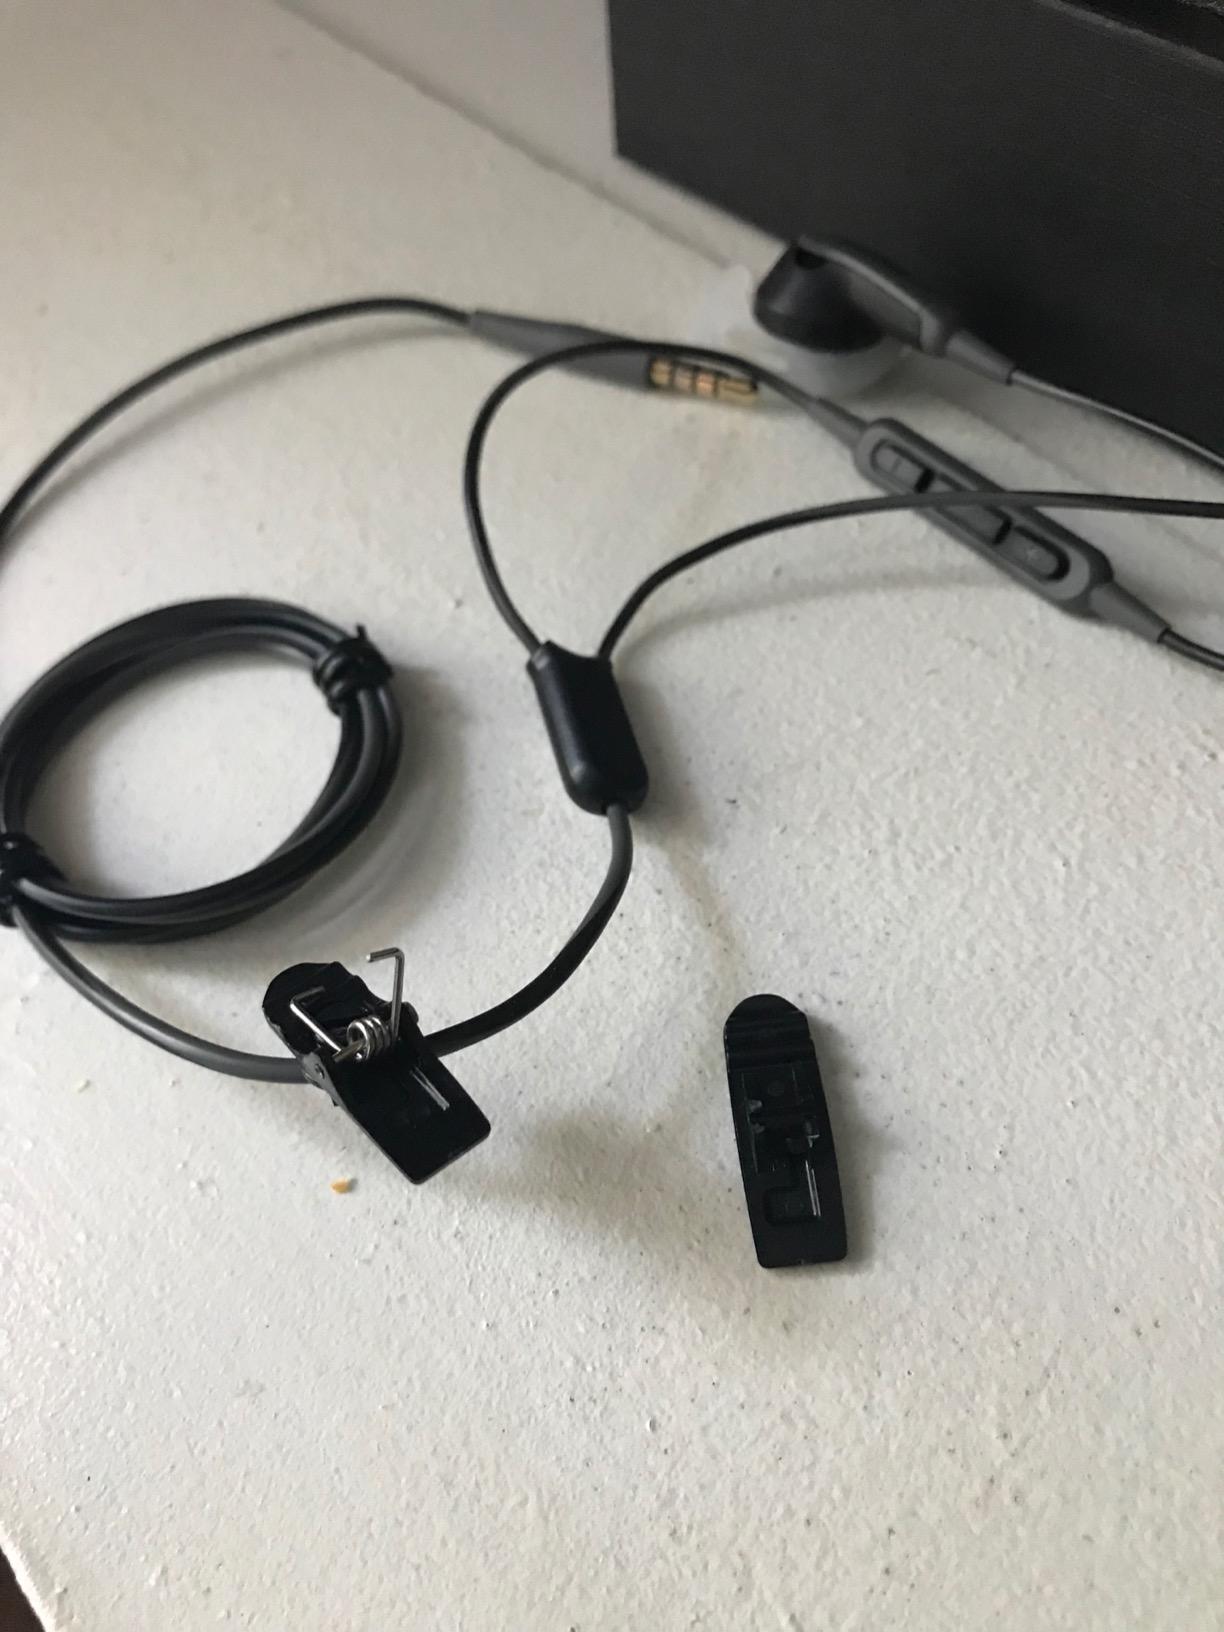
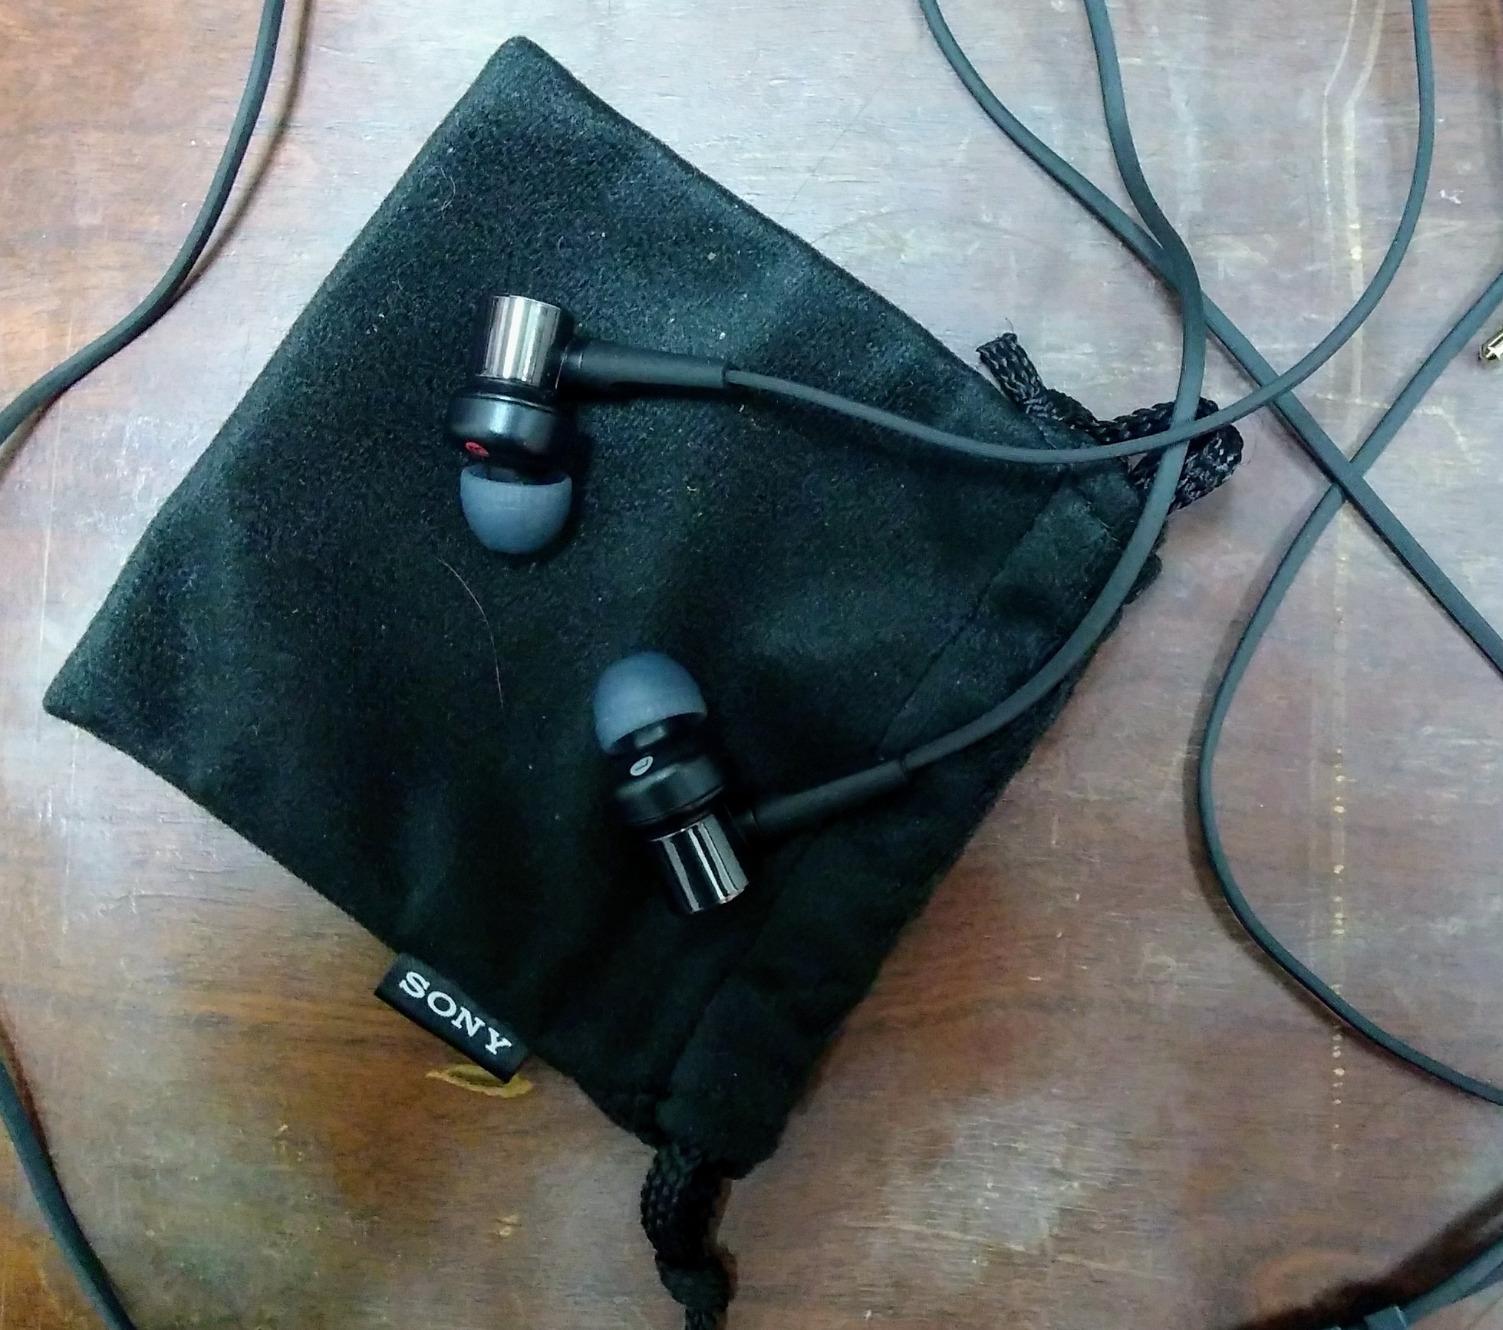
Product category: headphones
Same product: no